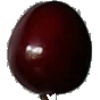
Label: Cherry 1